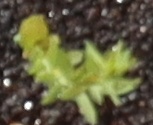
Label: Flax